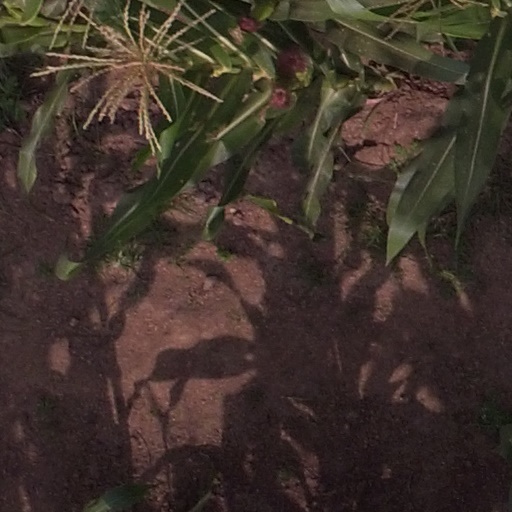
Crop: maize; corn